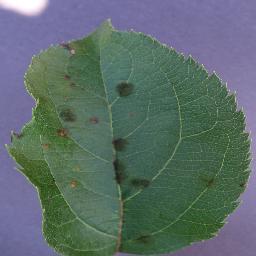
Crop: apple
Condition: scab